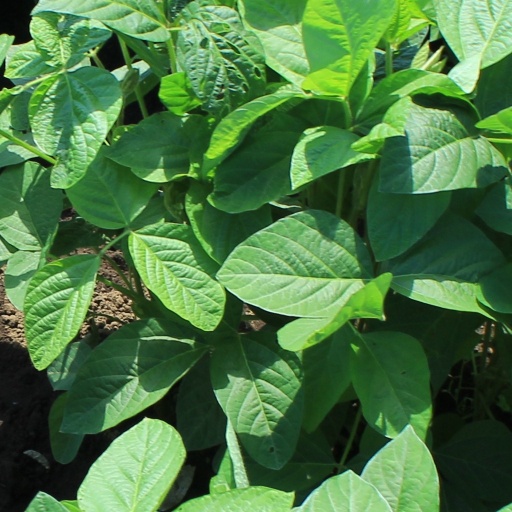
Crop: soybean